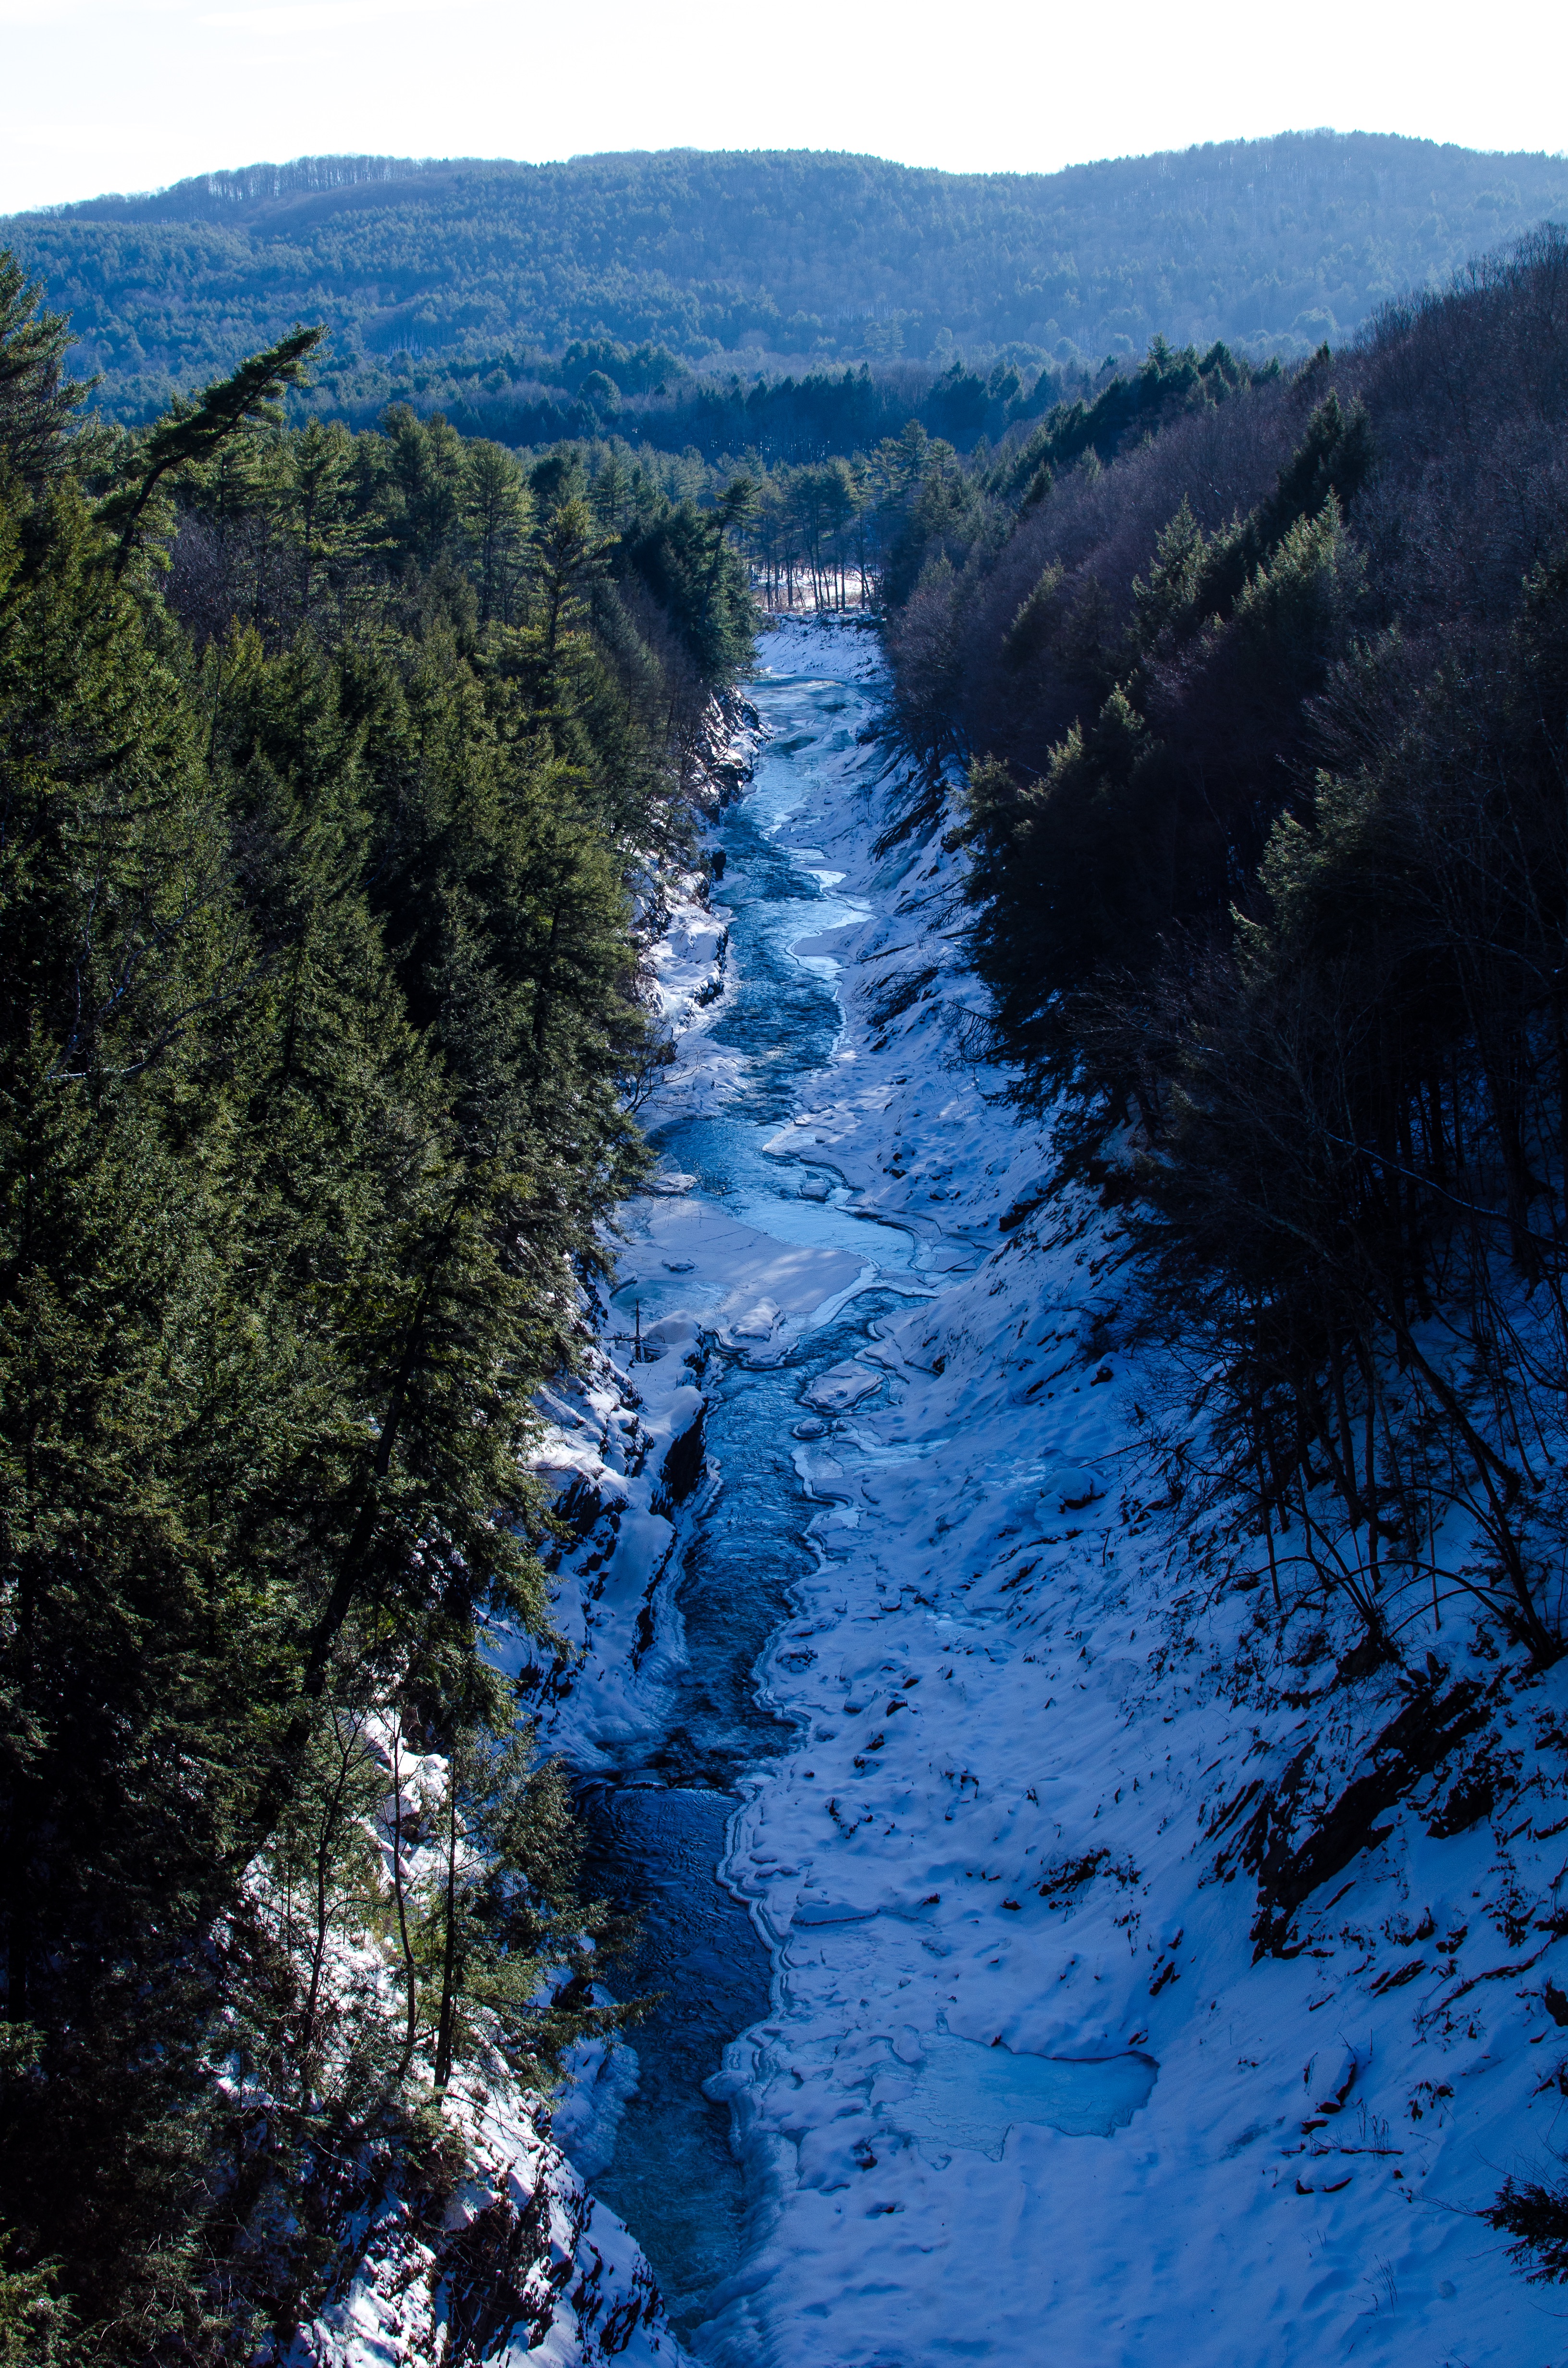
tree, forest, wilderness, mountain, lake, river, mountain range, cliff, terrain, ridge, body of water, water feature, landform, geographical feature, mountainous landforms, geological phenomenon